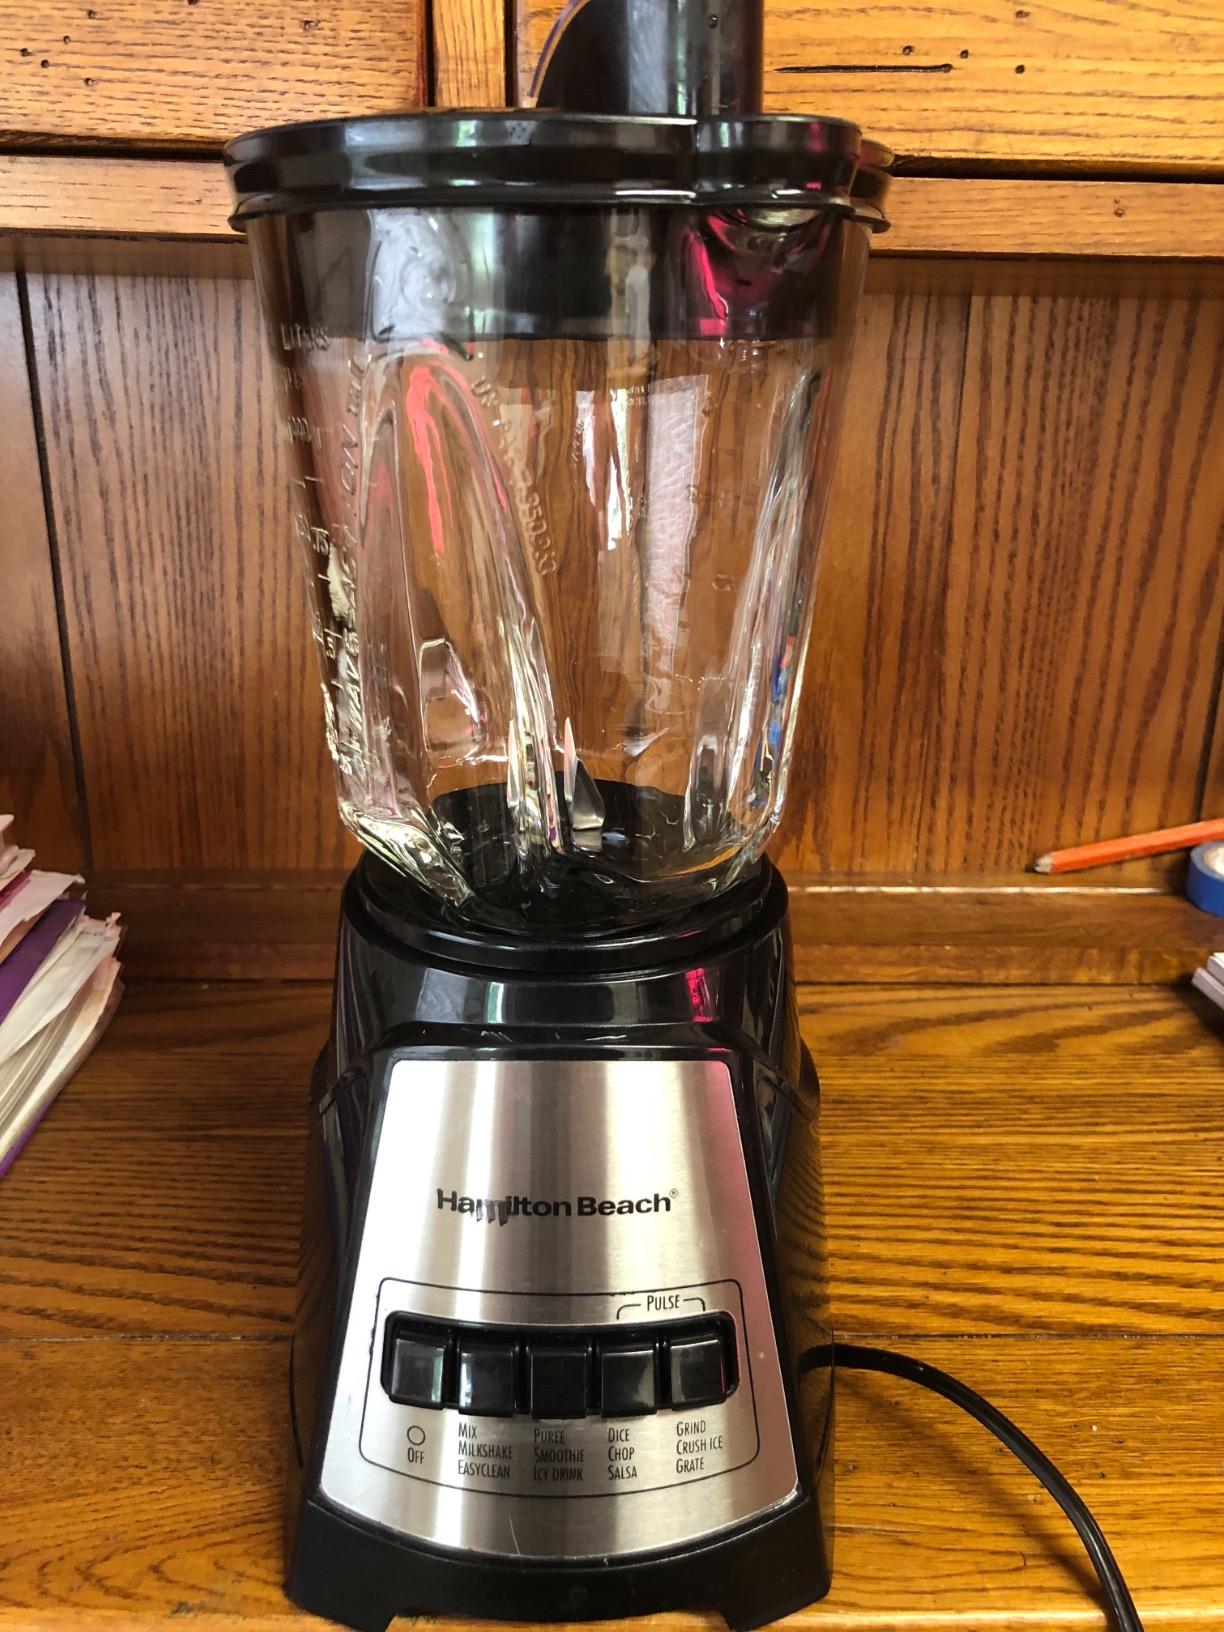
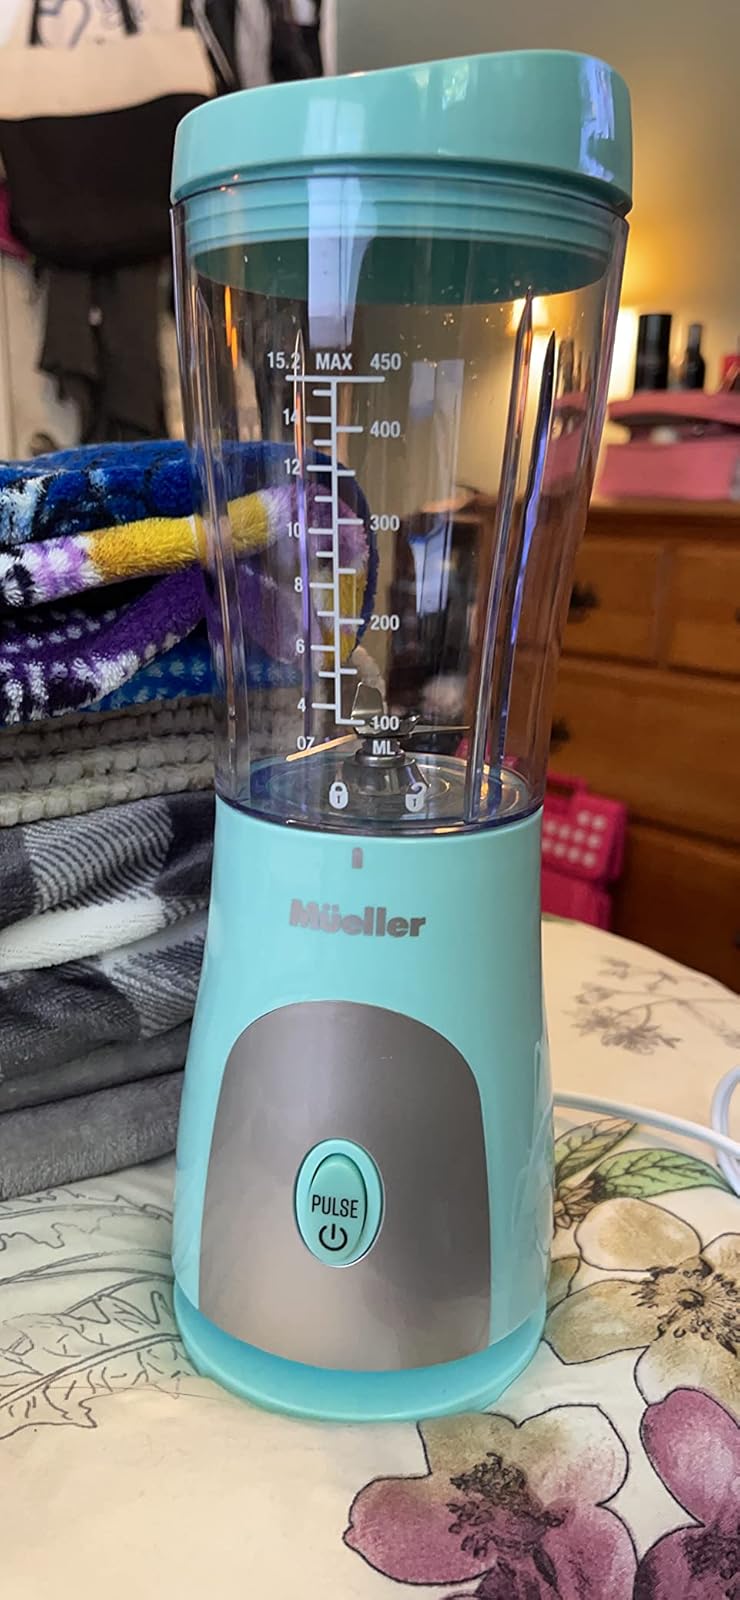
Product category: items_blender
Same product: no